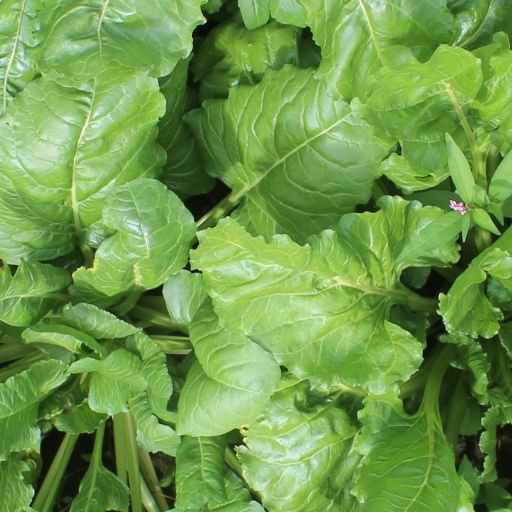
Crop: sugar beet